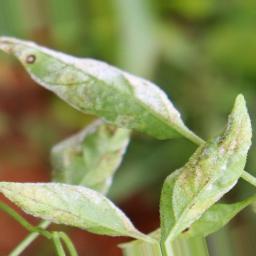
Label: powdery mildew